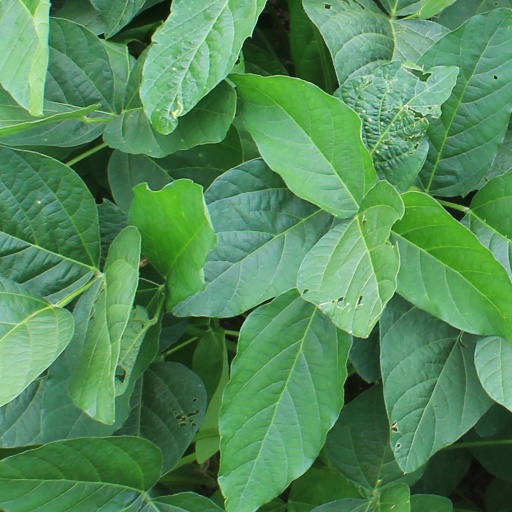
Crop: soybean